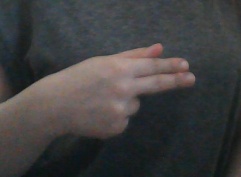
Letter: ghain